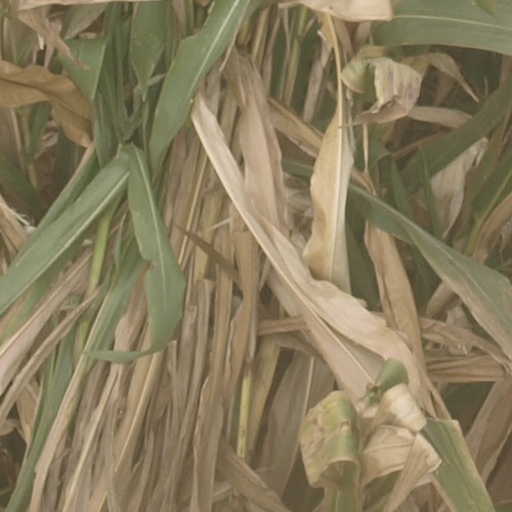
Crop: maize; corn